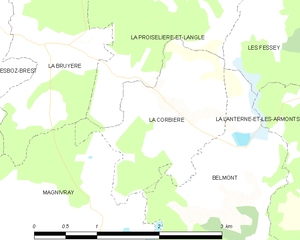
Carte des communes françaises